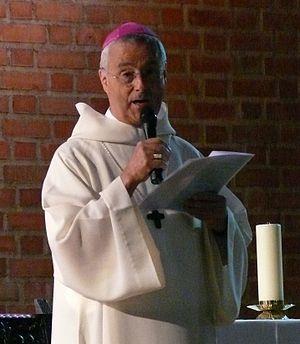
Monseigneur Bernard-Nicolas Aubertin pendant les Journées Mondiales de la Jeunesse 2011 (Madrid, Espagne).
Mᵍʳ Bernard-Nicolas Aubertin, né le 9 septembre 1944 à Épinal dans les Vosges, est un évêque catholique français. Cistercien, ordonné prêtre en 1972, il est abbé de l'abbaye de Lérins de 1989 à 1998, puis évêque de Chartres de 1998 à 2005, et archevêque de Tours de 2005 à 2019.